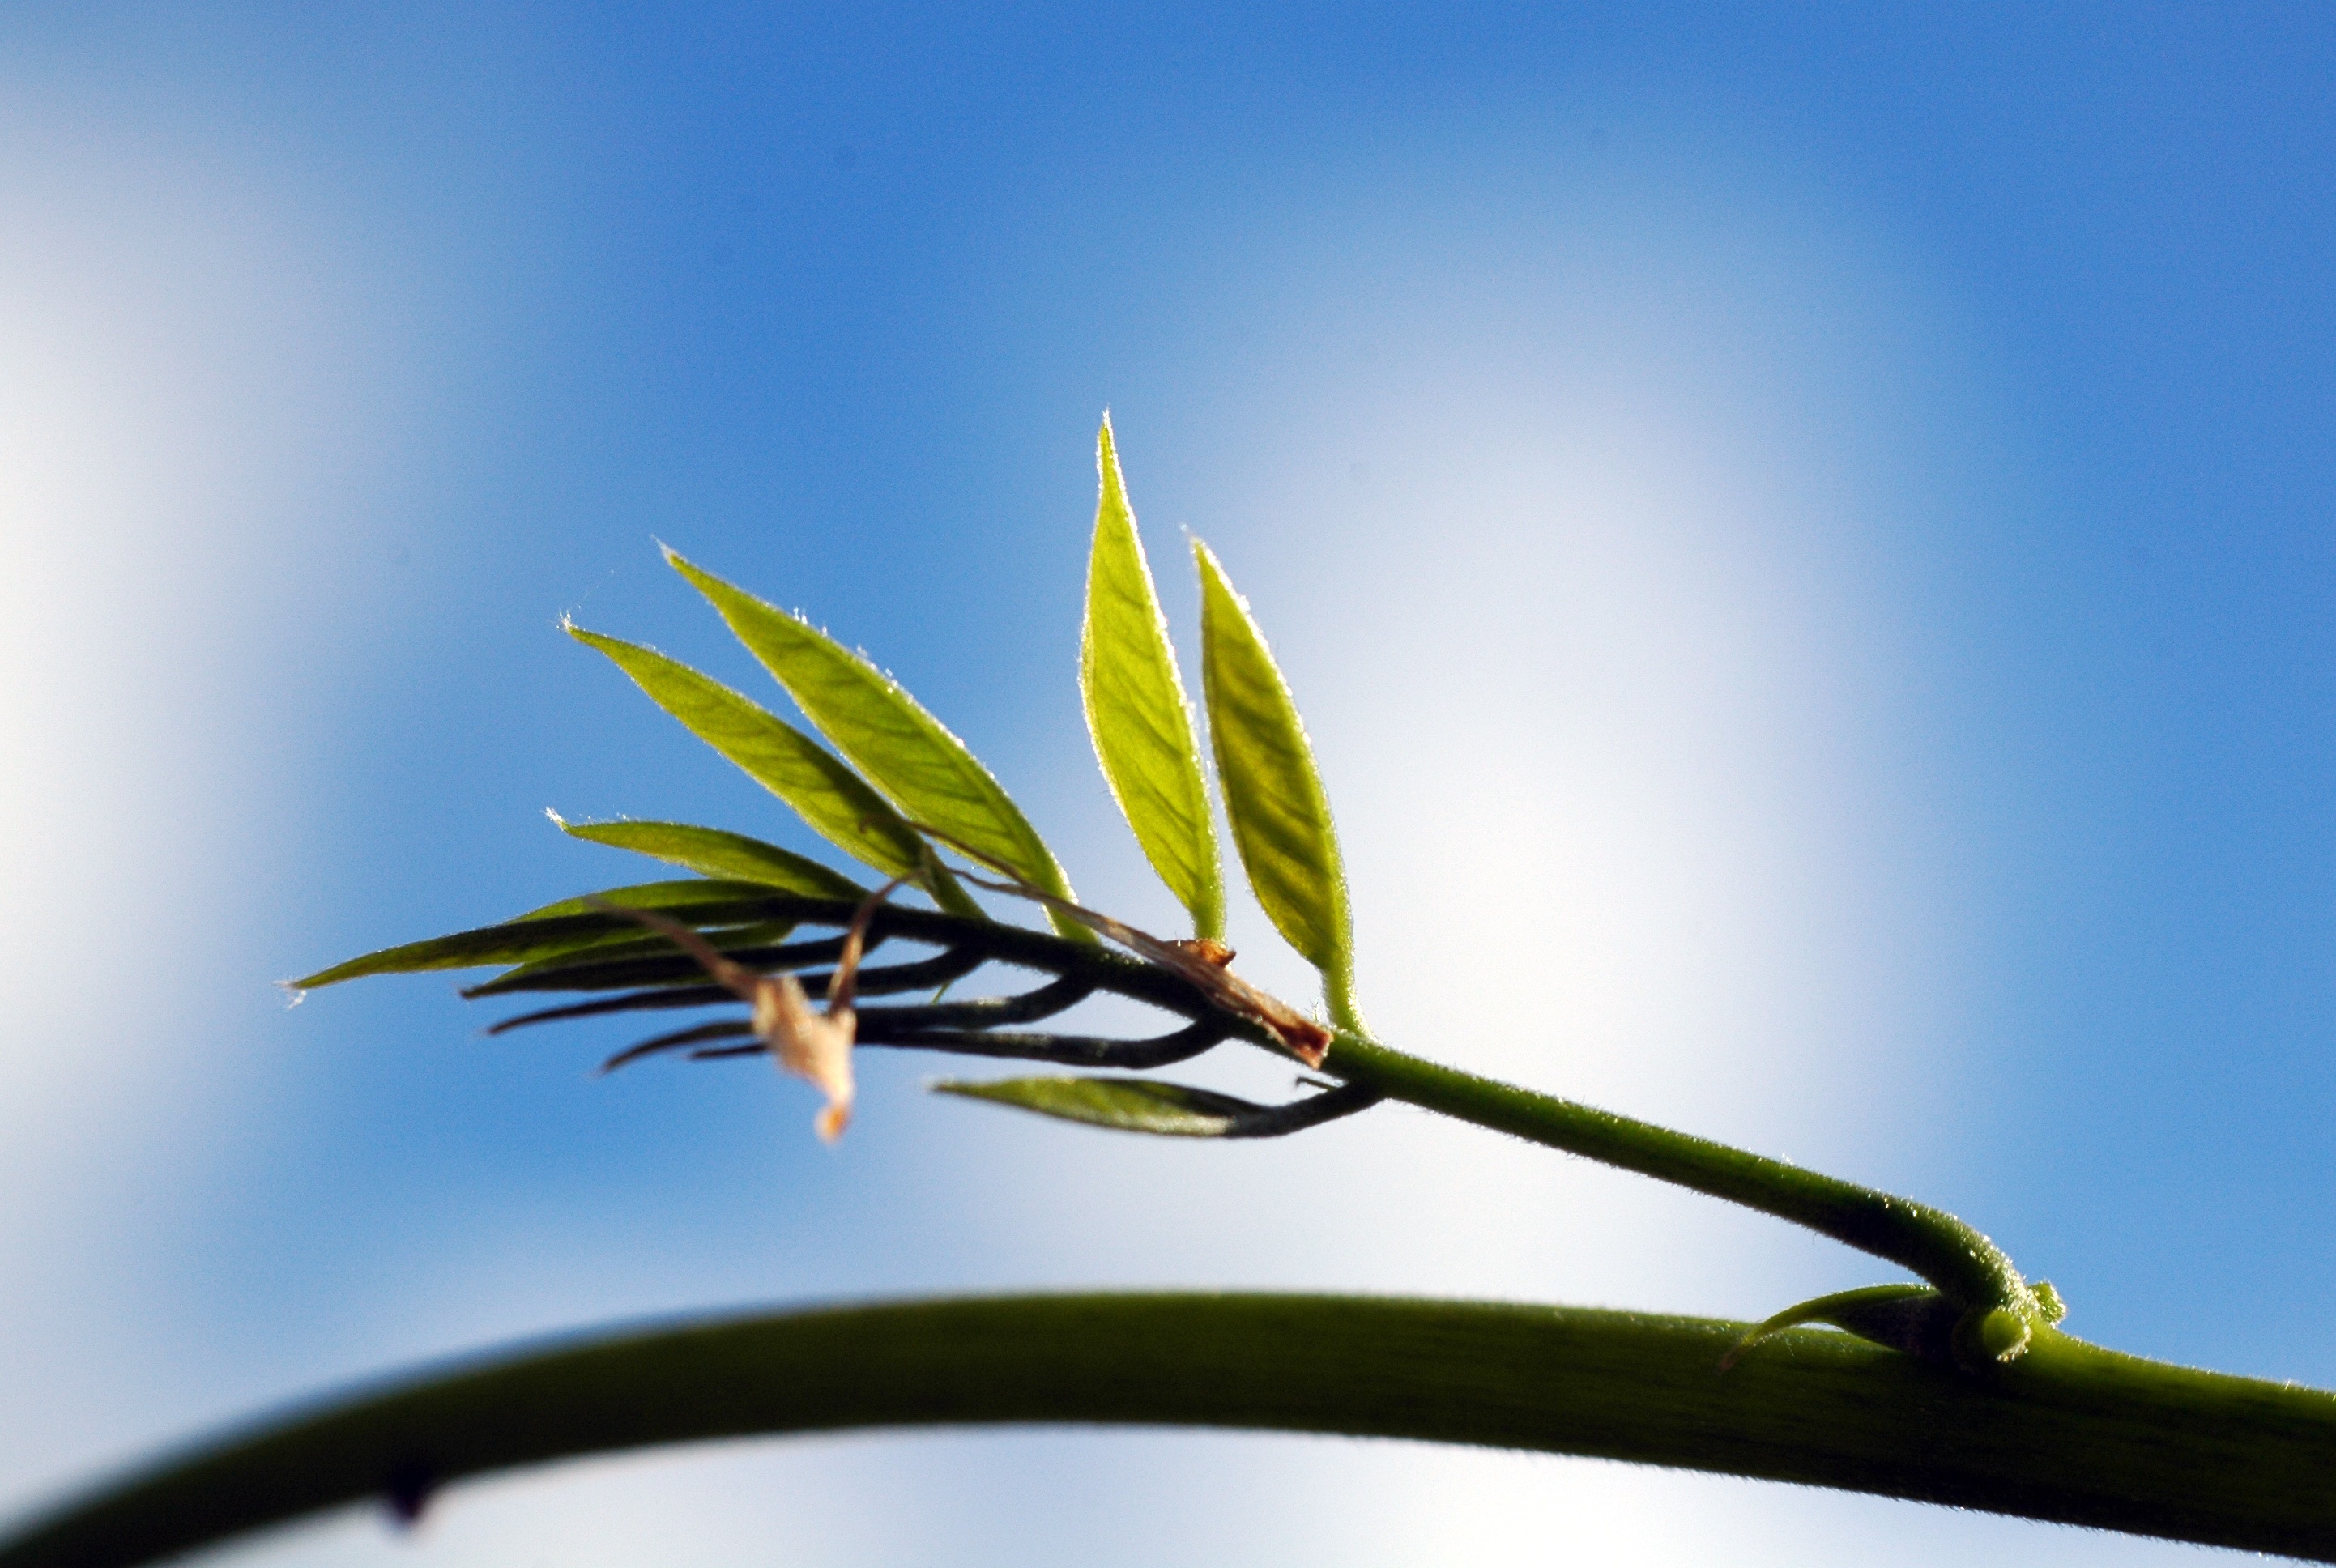
tree, nature, grass, branch, plant, sky, photography, sunlight, leaf, flower, green, color, botany, flora, artwork, twig, close up, art, creativity, bud, macro photography, artfully, artistically, the away, image painting, grass family, plant stem, woody plant, land plant, arecales